Metabolic disorder

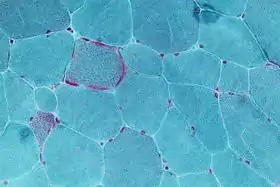
Example of mitochondrial disease

A metabolic disorder is a disorder that negatively alters the body's processing and distribution of macronutrients, such as proteins, fats, and carbohydrates. Metabolic disorders can happen when abnormal chemical reactions in the body alter the normal metabolic process. It can also be defined as inherited single gene anomaly, most of which are autosomal recessive.